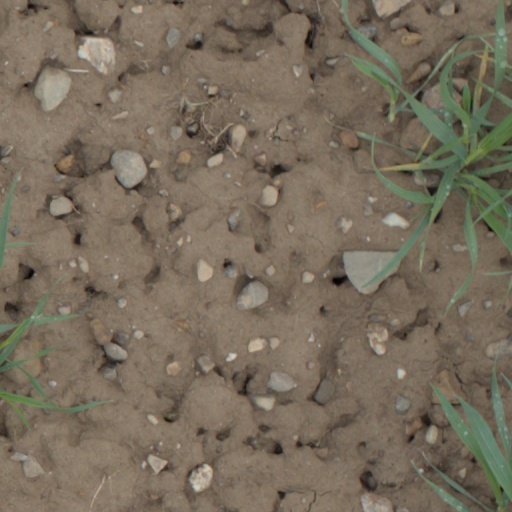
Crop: wheat